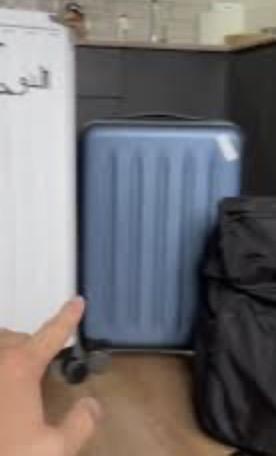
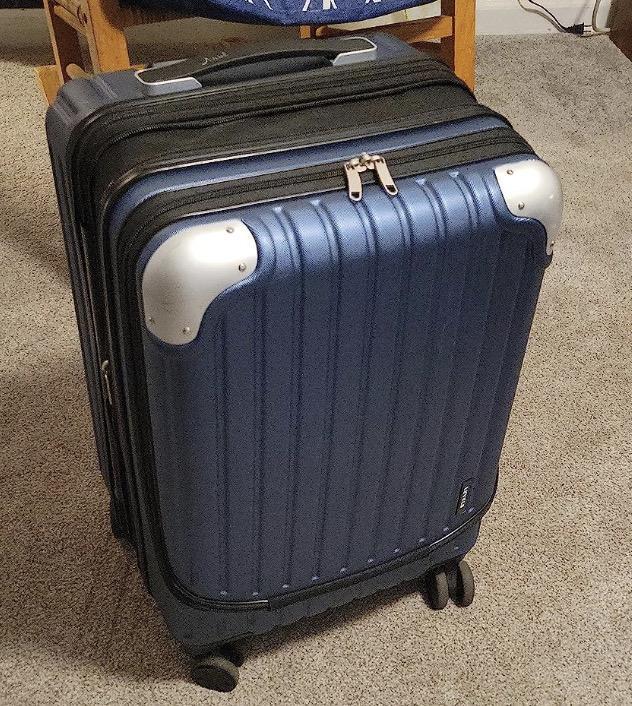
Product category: items_tea
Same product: no